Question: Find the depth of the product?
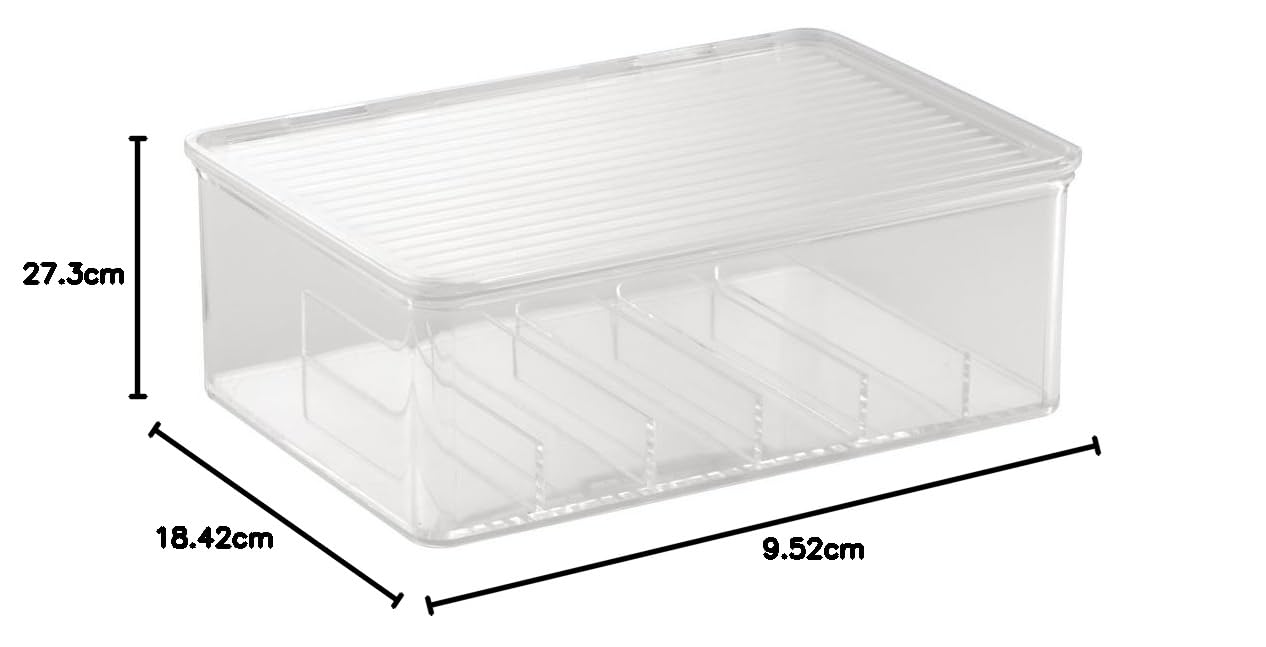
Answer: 18.42 centimetre